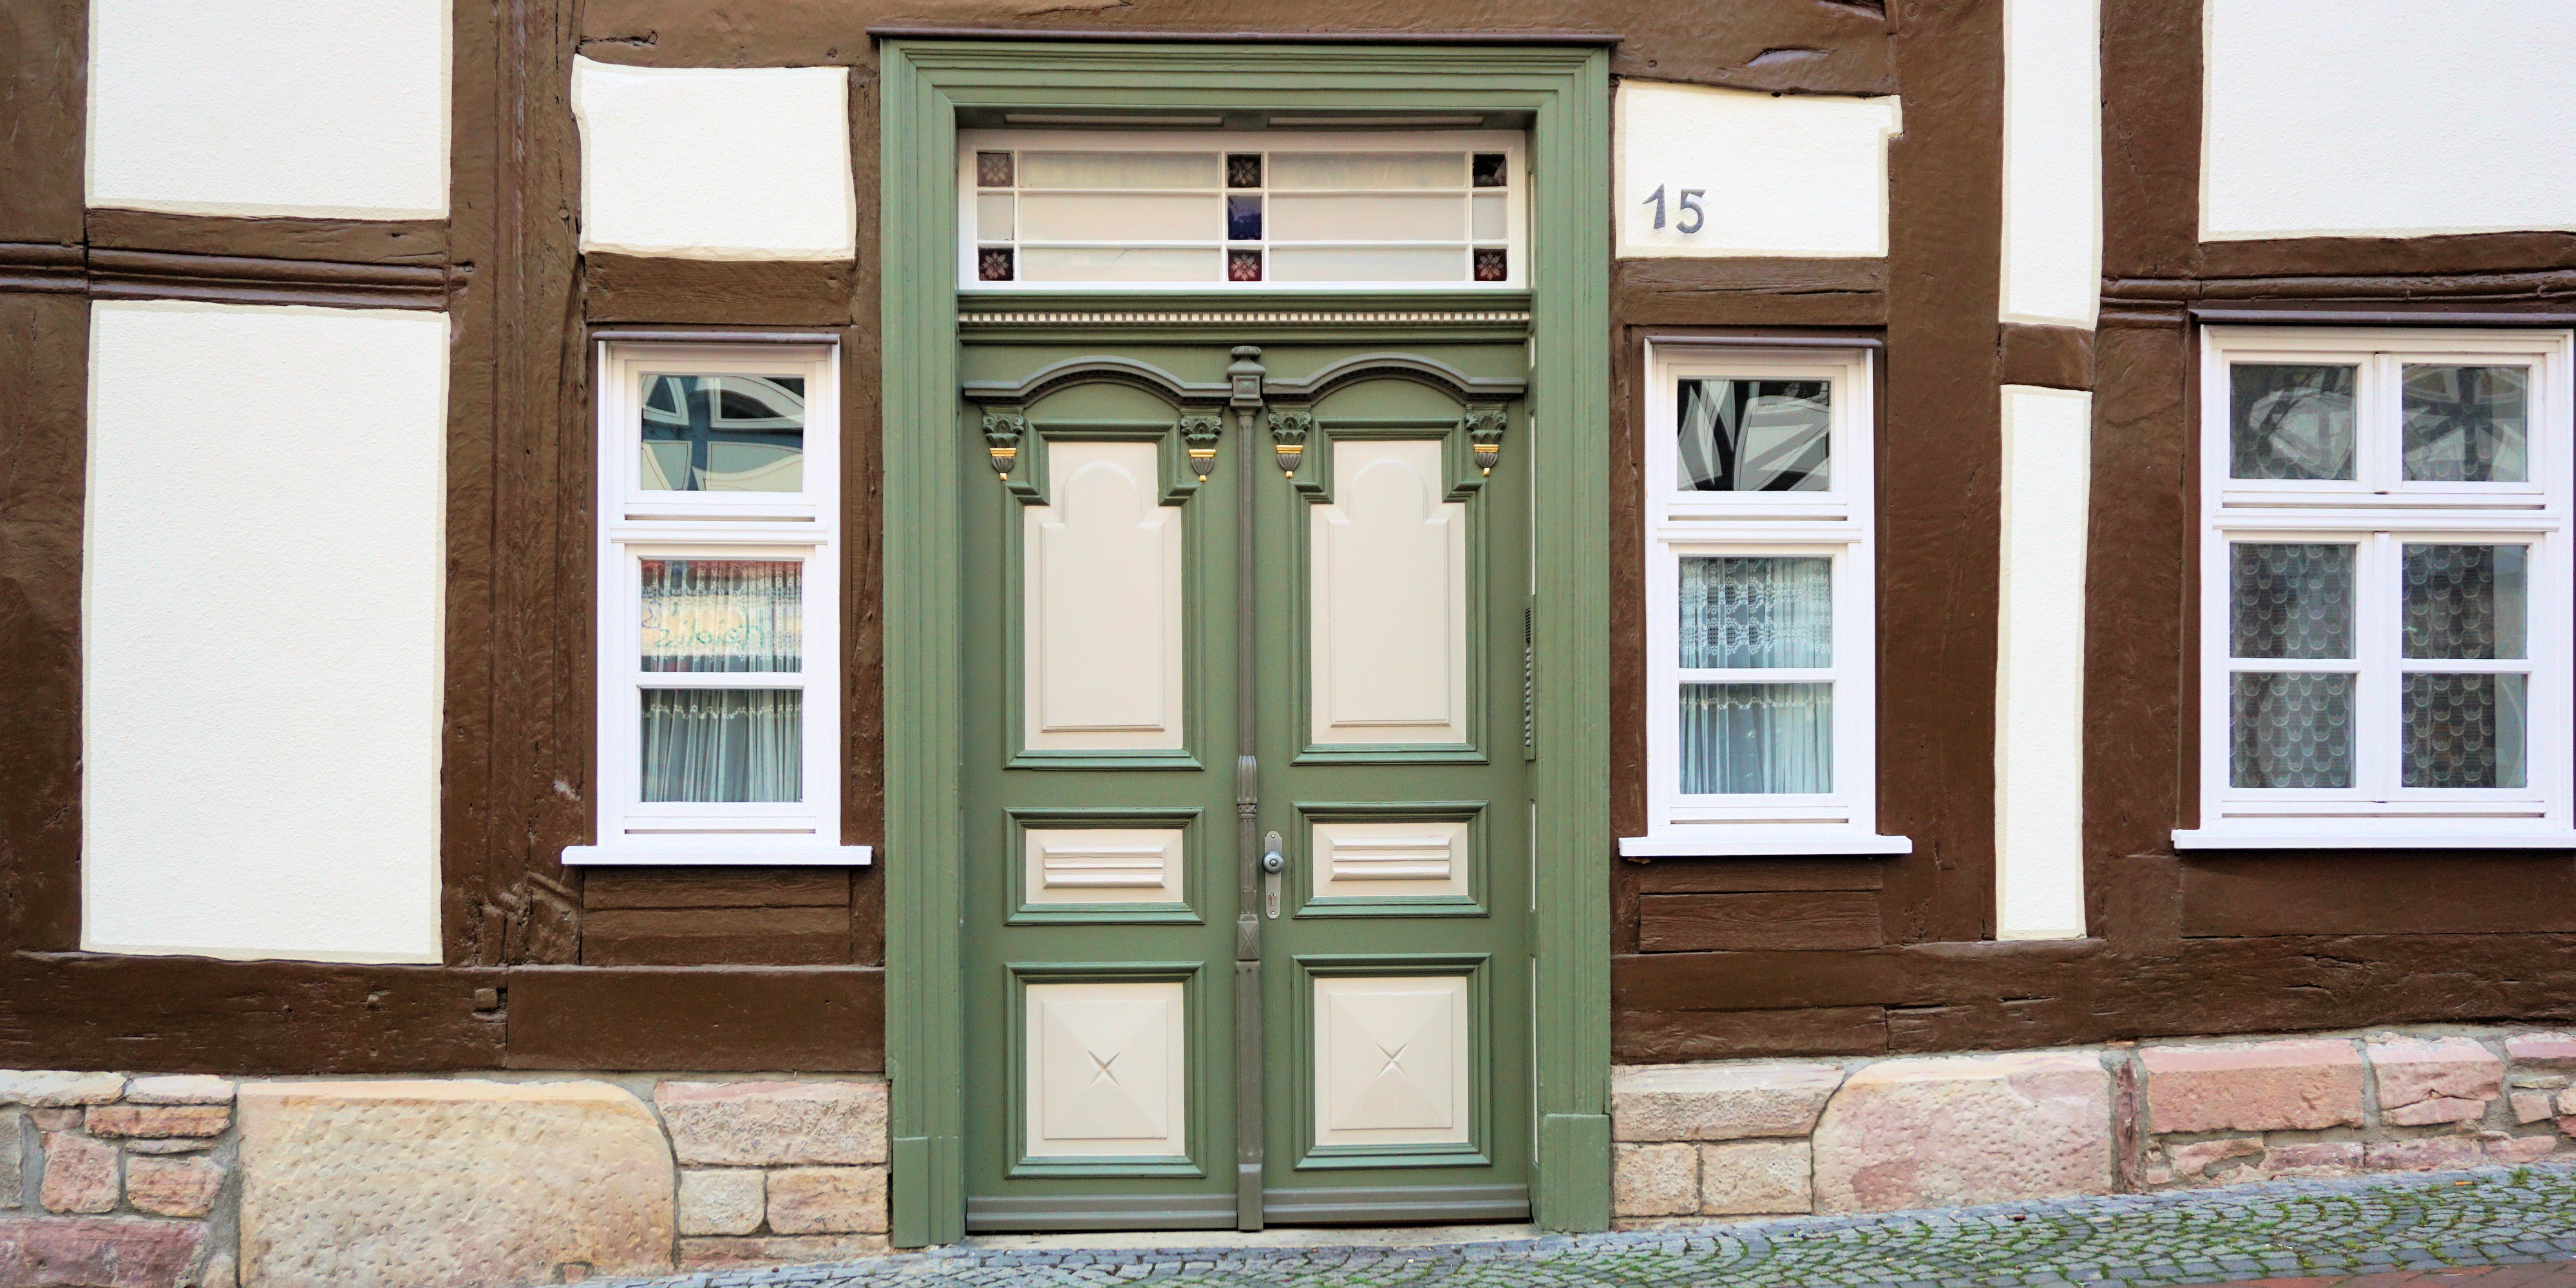
wood, house, window, home, porch, cottage, facade, property, gate, door, interior design, front door, wooden door, estate, input, house entrance, fachwerkhaus, housewife, entrance door, window covering, sash window, hofgeismar